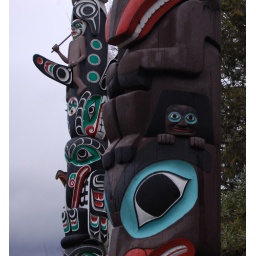
The figures in the bears ears represent Chief Skedans daughter and son in law who raised the pole for the Chiefs memorial.